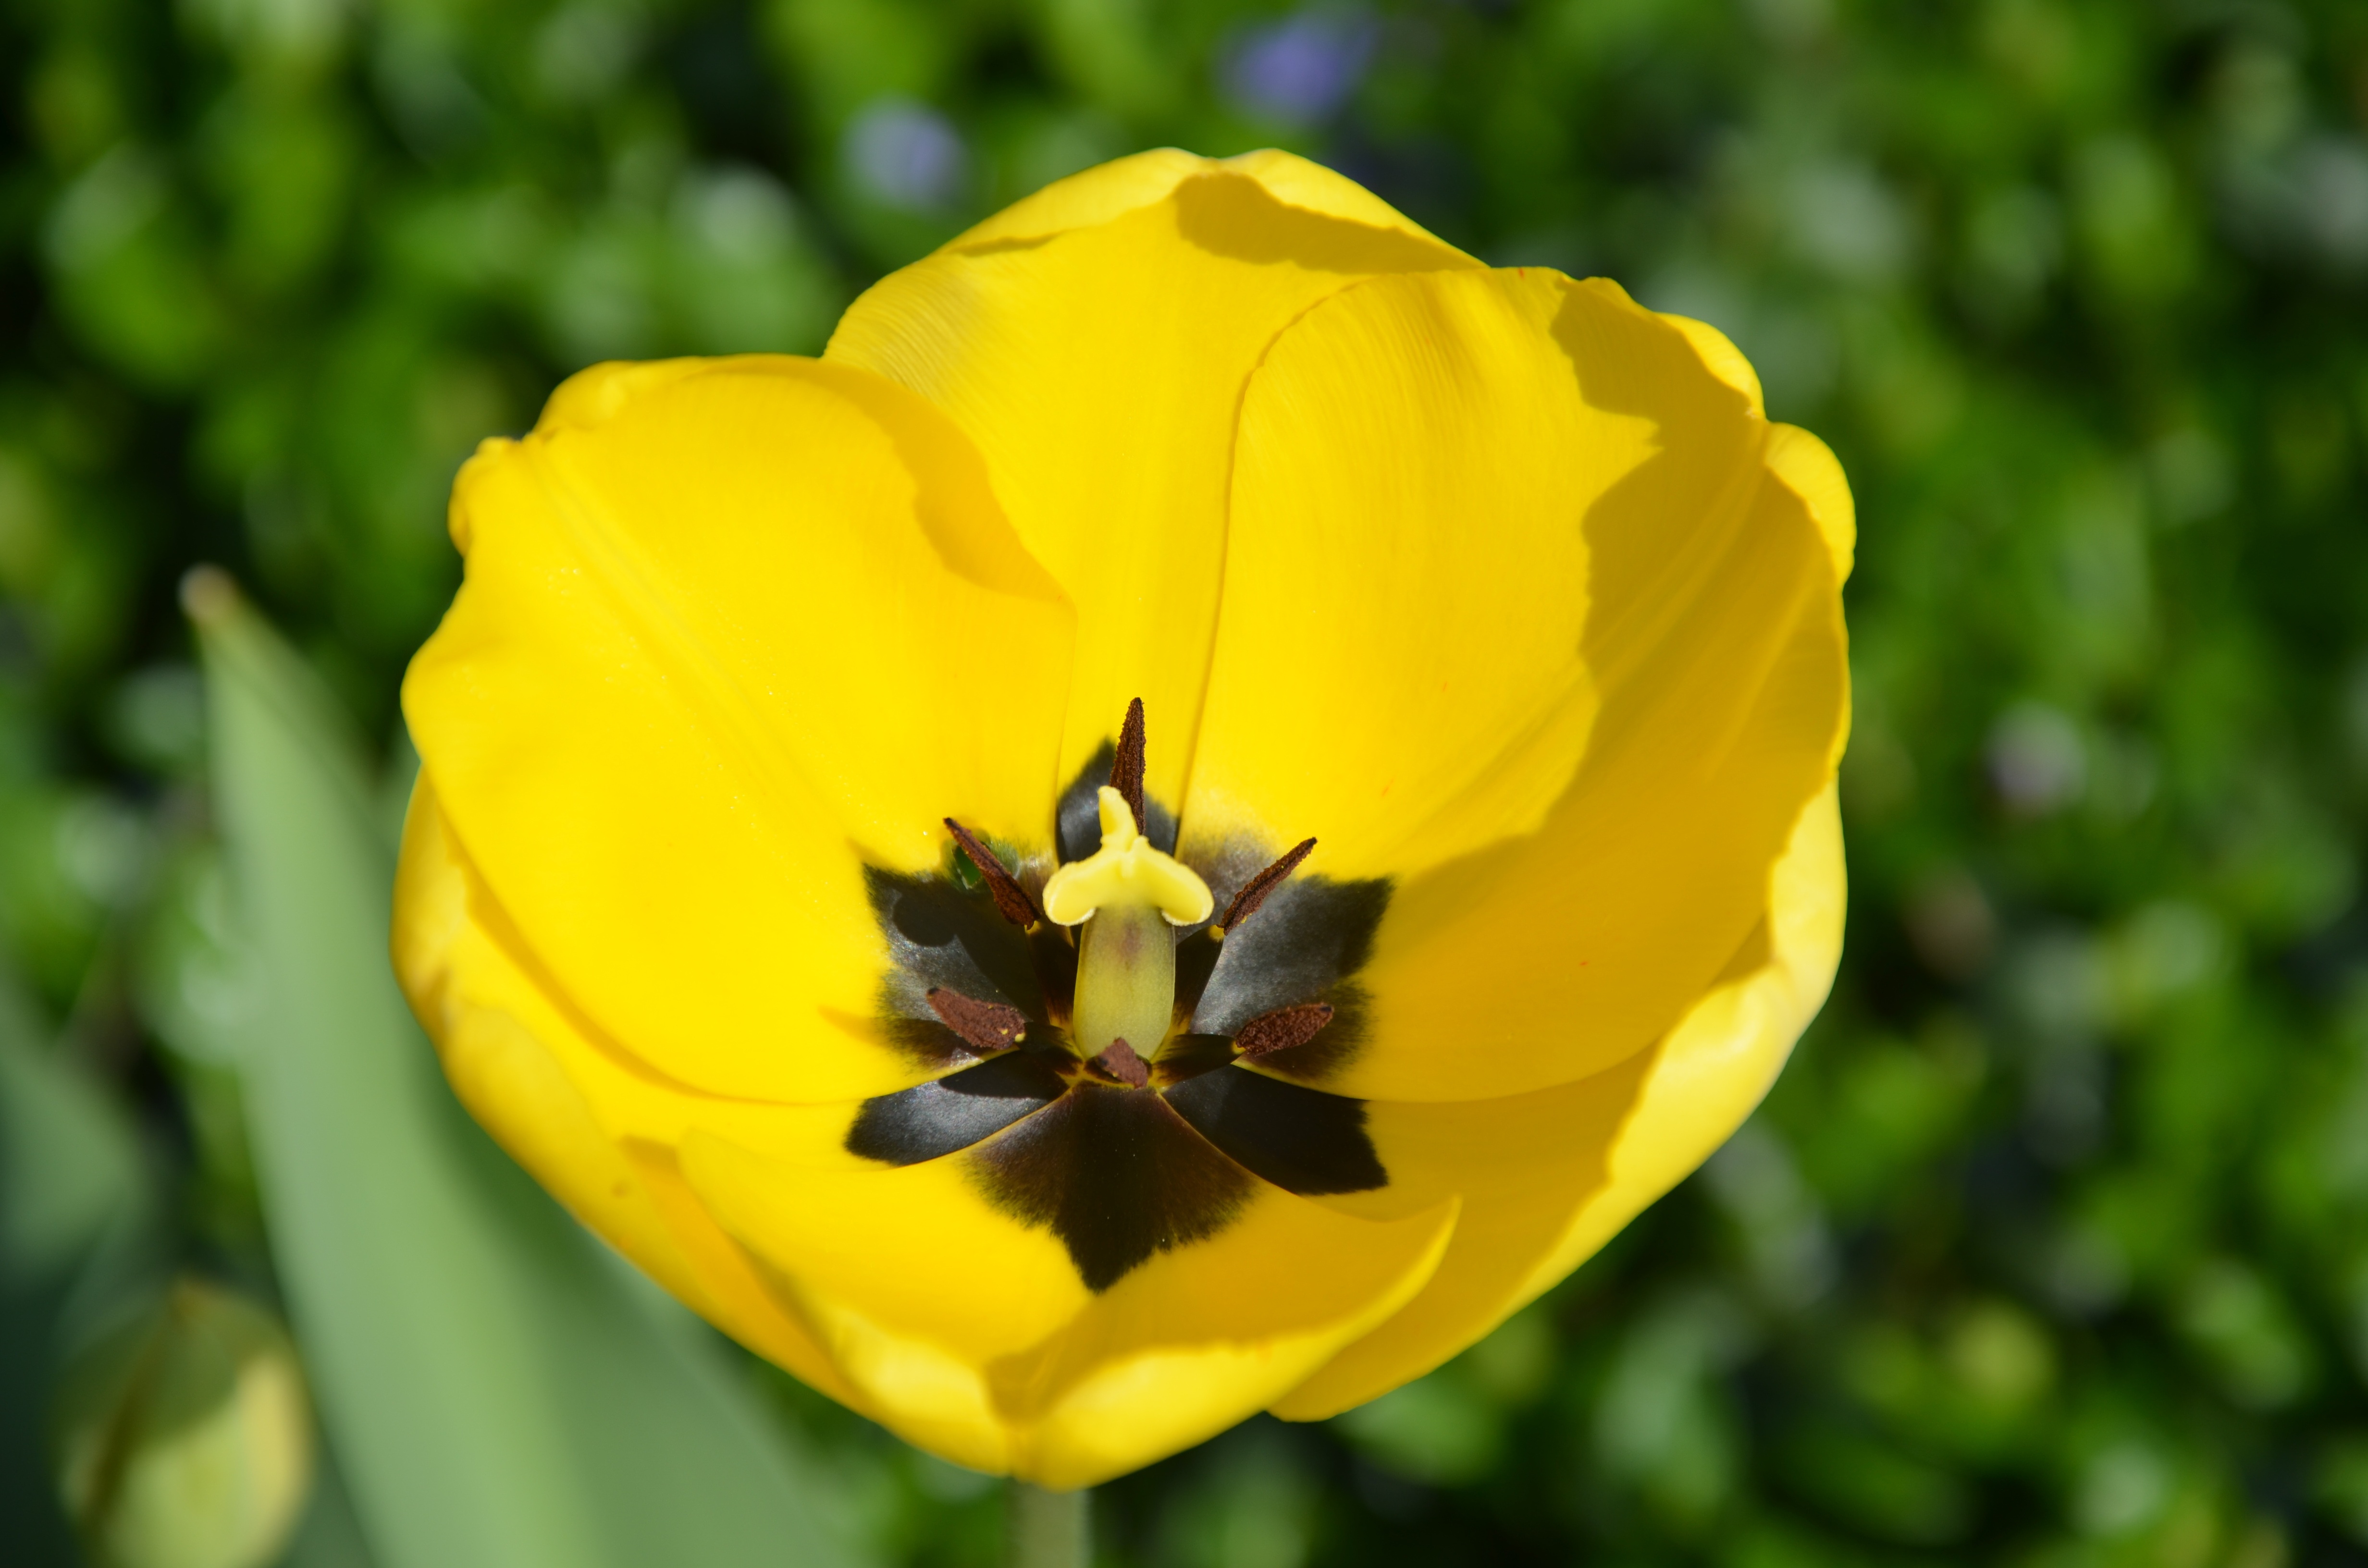
plant, flower, petal, tulip, spring, botany, yellow, flora, wildflower, macro photography, flowering plant, cut flowers, plant stem, land plant